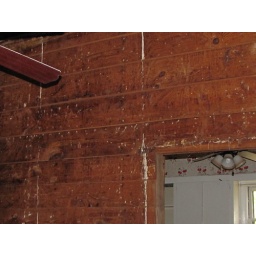
The lower half of this picture shows the &amp;quot;apple&amp;quot; wall paper in the kitchen.